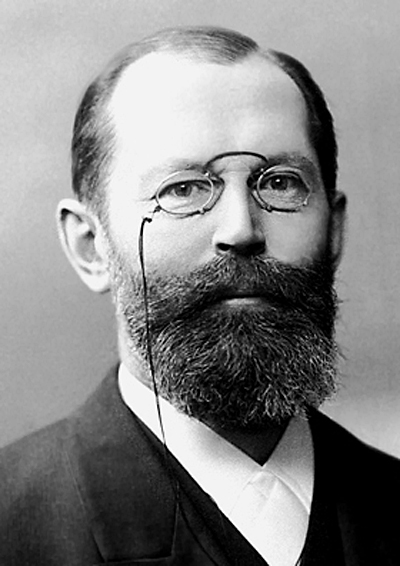
เอมีล ฟิชเชอร์

Infobox scientist|name=เอมีล ฟิชเชอร์|death_cause=|known_for=การศึกษาน้ำตาลและพิวรีน|doctoral_students=อัลเฟรท ชต็อคอ็อทโท ดีลส์อ็อทโท รุฟวอลเทอร์ เอ. เจคอบส์ลูทวิช คนอร์อ็อสคาร์ พีโลทียูลีอุส ทาเฟิล|doctoral_advisor=อาด็อล์ฟ ฟ็อน ไบเออร์|work_institution=มหาวิทยาลัยมิวนิก มหาวิทยาลัยแอร์ลังเงิน มหาวิทยาลัยเวือทซ์บวร์ค มหาวิทยาลัยเบอร์ลิน |alma_mater=มหาวิทยาลัยบ็อน มหาวิทยาลัยสทราซบูร์|field=เคมี|death_place=เบอร์ลิน สาธารณรัฐไวมาร์|เยอรมนี|image=Убеншвуаншвышь.jpg|death_date=|nationality=เยอรมัน|birth_place=อ็อยส์เคียร์เชิน เขตไรน์|birth_date=|birth_name=แฮร์มัน เอมีล ลูอี ฟิชเชอร์|caption=|prizes=Plainlist|
* เหรียญรางวัลเดวี
* ภาคีสมาชิกราชสมาคมแห่งลอนดอน
* รางวัลโนเบลสาขาเคมี
* รางวัลฟาราเดย์เลกเจอร์ชิป
* เหรียญรางวัลเอลเลียต เครสสัน
แฮร์มัน เอมีล ลูอี ฟิชเชอร์ ( ราชสมาคม|FRS FRSE FCS; 9 ตุลาคม ค.ศ. 1852 – 15 กรกฎาคม ค.ศ. 1919) เป็นนักเคมีชาวเยอรมันและผู้ได้รับรางวัลโนเบลสาขาเคมีใน ค.ศ. 1902 เขาค้นพบเอสเทอริฟิเคชันของฟิชเชอร์ นอกจากนี้เขายังพัฒนาฟิชเชอร์โพรเจกชันซึ่งเป็นสัญลักษณ์สำหรับการวาดอะตอมของคาร์บอนที่ไม่สมมาตร เขาไม่เคยใช้ชื่อตัวชื่อแรก (แฮร์มัน) และเป็นที่รู้จักมาตลอดชีวิตในชื่อเอมีล ฟิชเชอร์ Biography Biography of Fischer from Nobelprize.org website
== ช่วงต้น ==
ฟิชเชอร์เกิดที่เมืองอ็อยส์เคียร์เชิน ใกล้กับโคโลญ เป็นลูกของเลาเร็นทซ์ ฟิชเชอร์ นักธุรกิจ และยูเลีย เพินส์เกิน ภรรยาของเขา หลังจากสำเร็จการศึกษา เขาต้องการศึกษาต่อด้านวิทยาศาสตร์ธรรมชาติ แต่พ่อของเขาบังคับให้เขาทำงานในธุรกิจของครอบครัวจนกระทั่งเห็นว่าลูกชายของเขาไม่เหมาะ ต่อมาฟิชเชอร์เข้าเรียนที่มหาวิทยาลัยบ็อนใน ค.ศ. 1871 แต่ย้ายไปที่มหาวิทยาลัยสทราซบูร์ใน ค.ศ. 1872Farber, Eduard (1970–1980). "Fischer, Emil Hermann". "Dictionary of Scientific Biography." 5. New York: Charles Scribner's Sons. pp. 1–5. เขาสำเร็จการศึกษาระดับปริญญาเอกใน ค.ศ. 1874 จากการศึกษาเกี่ยวกับเทลิอีน (phthalein) ภายใต้การดูแลของอาด็อล์ฟ ฟ็อน ไบเออร์ และได้รับแต่งตั้งให้ดำรงตำแหน่งในมหาวิทยาลัย
== การวิจัย ==
ฟิชเชอร์เป็นที่รู้จักเป็นพิเศษจากผลงานที่เกี่ยวกับน้ำตาล: ในบรรดาผลงานอื่น ๆ การสังเคราะห์ D-(+)-กลูโคส และพิวรีน (รวมถึงการสังเคราะห์กาเฟอีนครั้งแรก)
ฟิชเชอร์ยังมีบทบาทในการค้นพบบาร์บิเชอริต ซึ่งเป็นยาระงับประสาทที่ใช้สำหรับการนอนไม่หลับ โรคลมชัก ความวิตกกังวล และการระงับความรู้สึก เขามีส่วนช่วยในการเปิดตัวยากล่อมประสาทบาร์บิเชอริตเป็นครั้งแรกร่วมกับโยเซ็ฟ ฟ็อน เมริง แพทย์ชาวเยอรมัน ใน ค.ศ. 1904
== อ้างอิง ==
หมวดหมู่:บุคคลจากรัฐนอร์ทไรน์-เว็สท์ฟาเลิน
หมวดหมู่:นักเคมีชาวเยอรมัน
หมวดหมู่:ภาคีสมาชิกราชสมาคมแห่งลอนดอน
หมวดหมู่:ผู้ได้รับรางวัลโนเบลสาขาเคมี
หมวดหมู่:ชาวเยอรมันผู้ได้รับรางวัลโนเบล
หมวดหมู่:ศิษย์เก่าจากมหาวิทยาลัยสทราซบูร์
หมวดหมู่:ศิษย์เก่าจากมหาวิทยาลัยบ็อน
หมวดหมู่:บุคคลจากมหาวิทยาลัยลูทวิช-มัคซีมีลีอานแห่งมิวนิก
หมวดหมู่:บุคคลจากมหาวิทยาลัยแอร์ลังเงิน-เนือร์นแบร์ค
หมวดหมู่:บุคคลจากมหาวิทยาลัยเวือทซ์บวร์ค
หมวดหมู่:บุคคลจากมหาวิทยาลัยฮุมบ็อลท์แห่งเบอร์ลิน